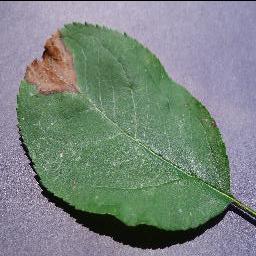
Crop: apple
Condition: black_rot